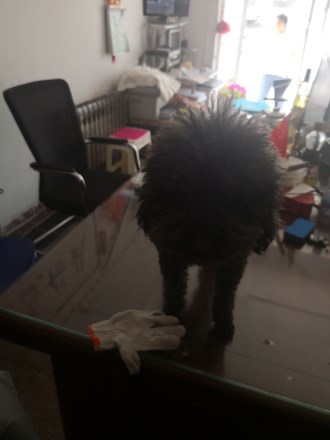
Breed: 7449-n000128-teddy